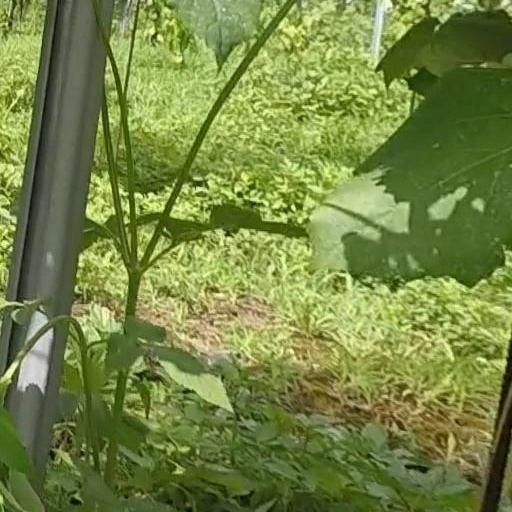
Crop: grape